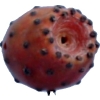
Label: cactus_fruit_red